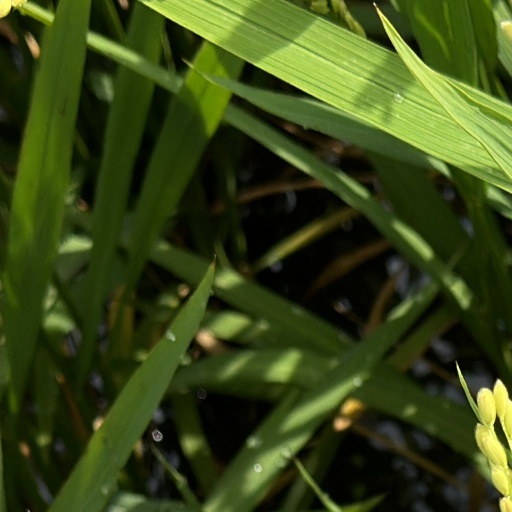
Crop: rice